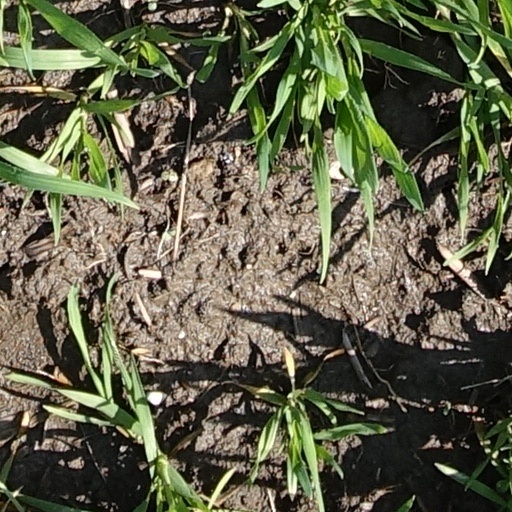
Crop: wheat